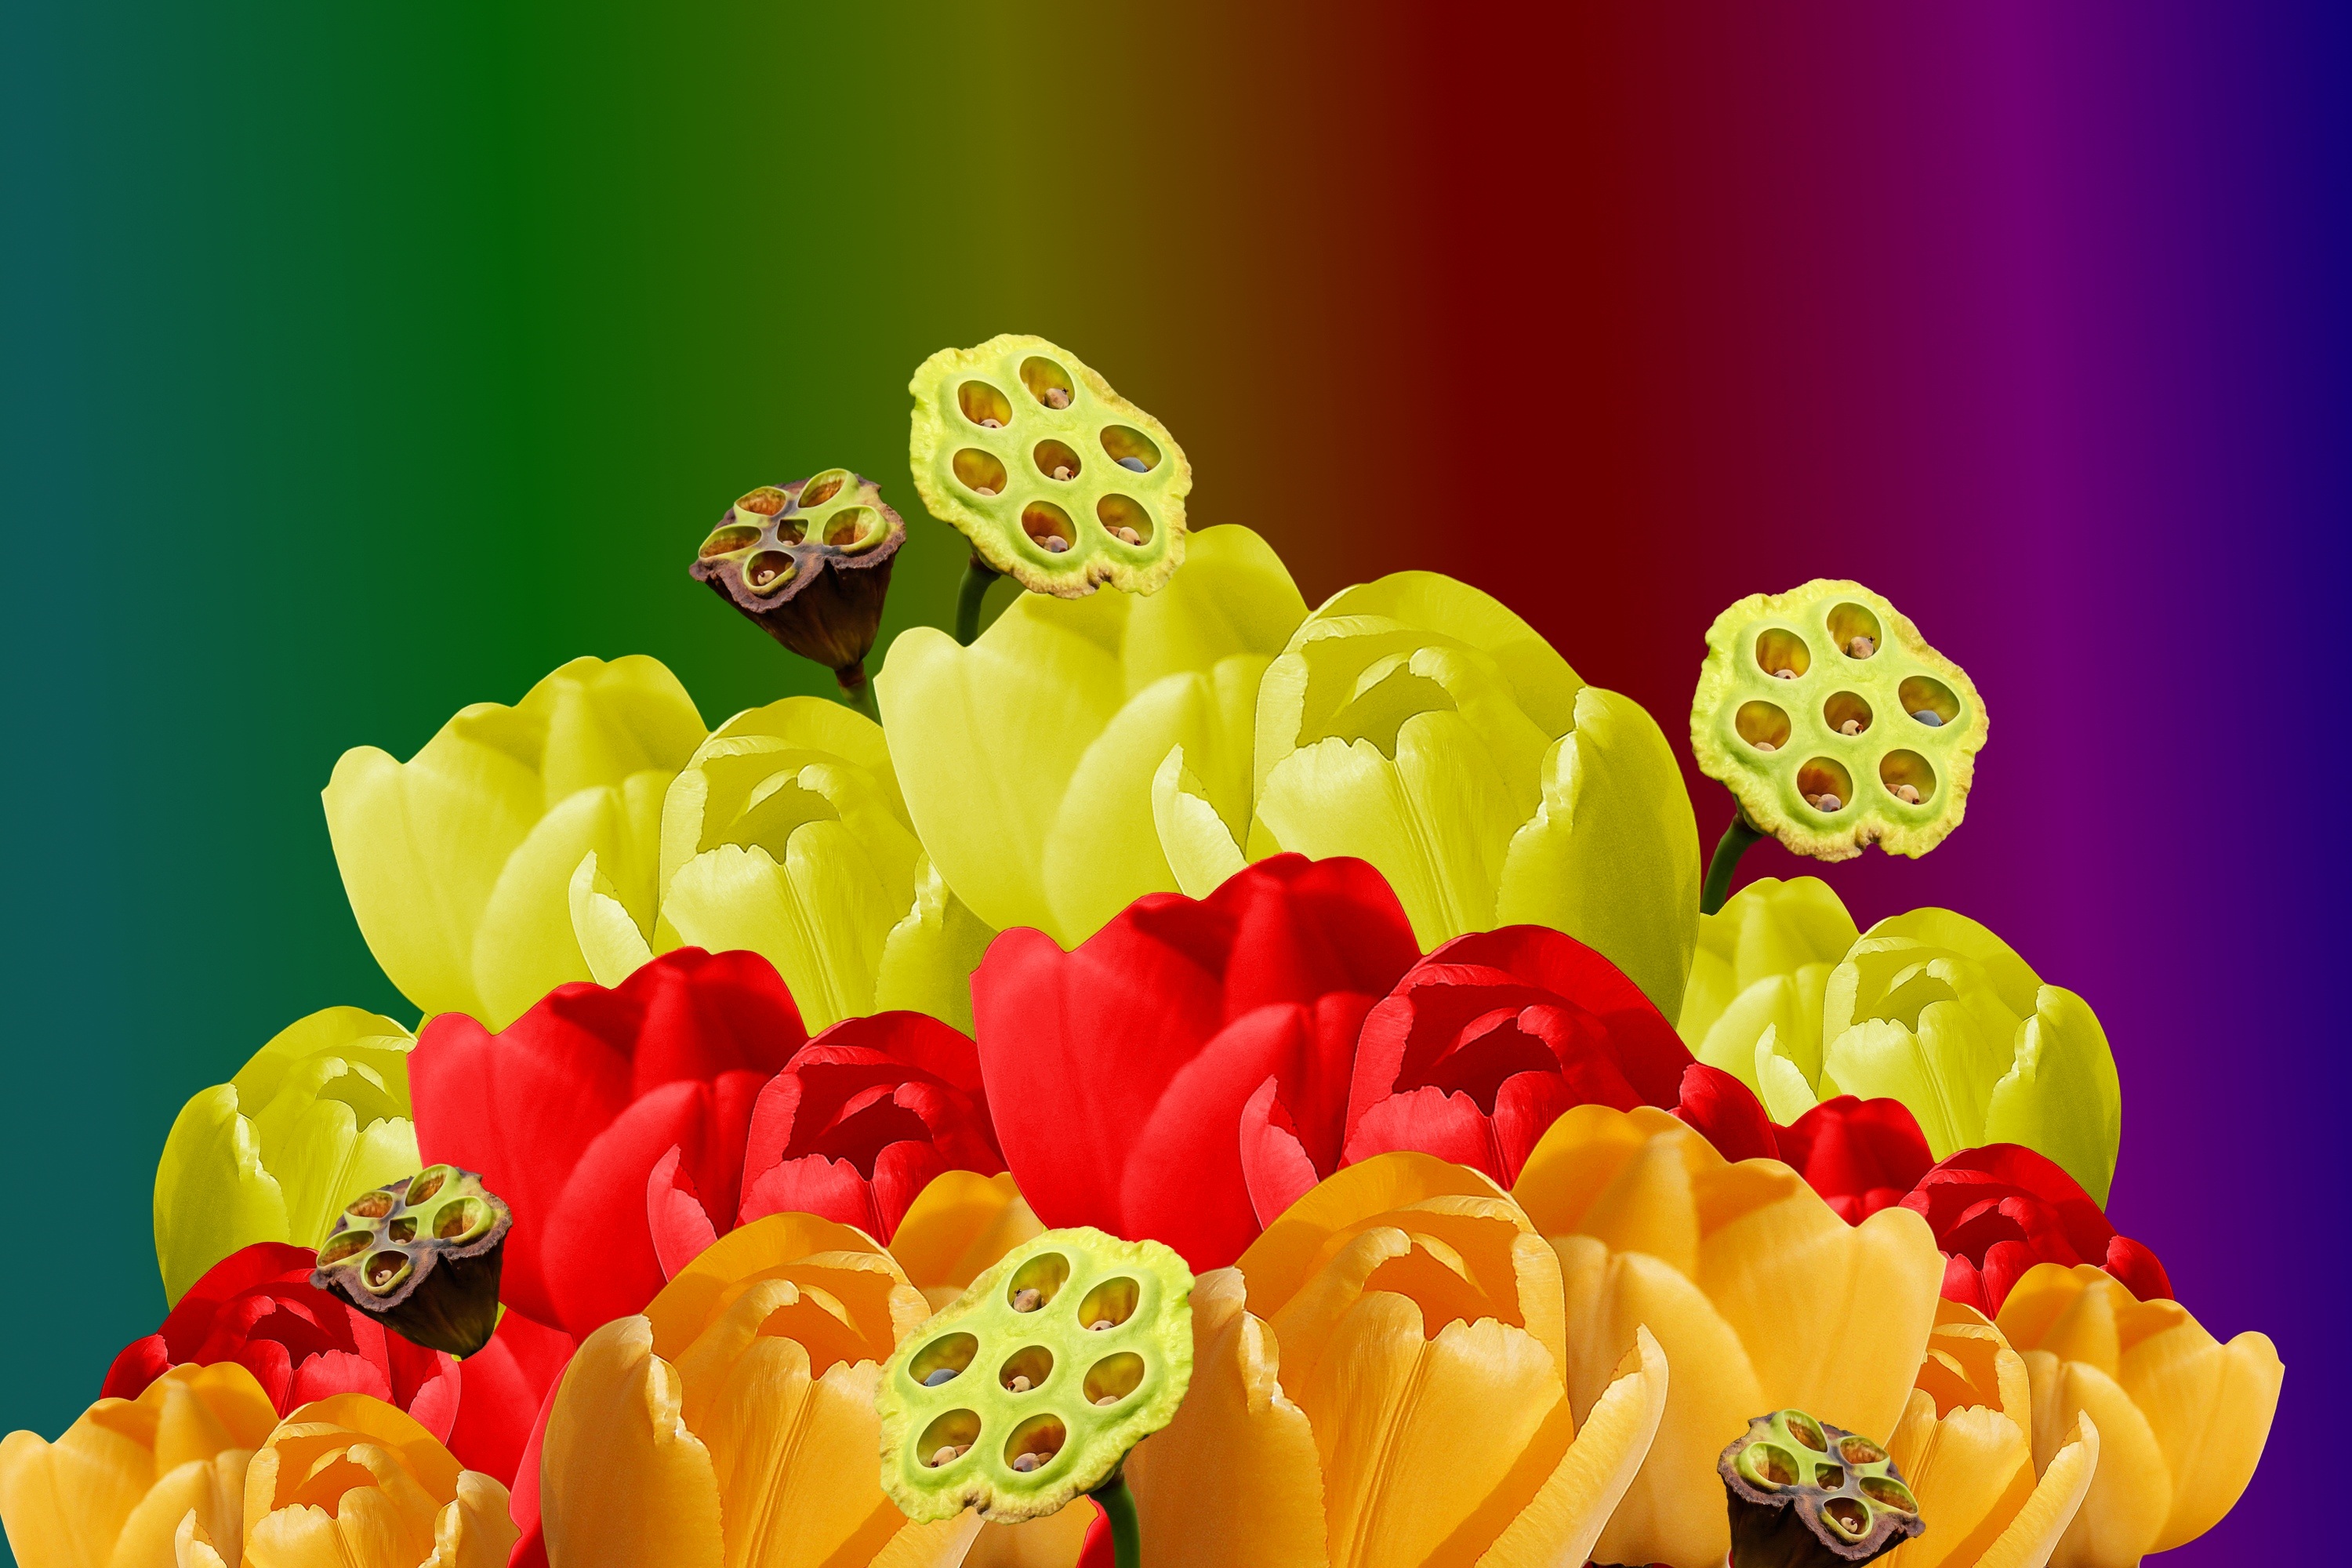
nature, plant, flower, petal, tulip, bouquet, decoration, red, colorful, yellow, plants, flowers, gradient, composition, beauty, tulips, colored, floristry, yellow flowers, the background, macro photography, flowering plant, flower bouquet, land plant